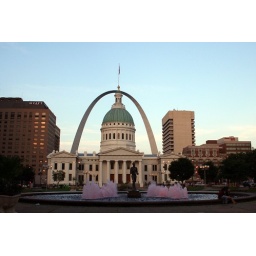
Yep, that's pink water in the fountain.